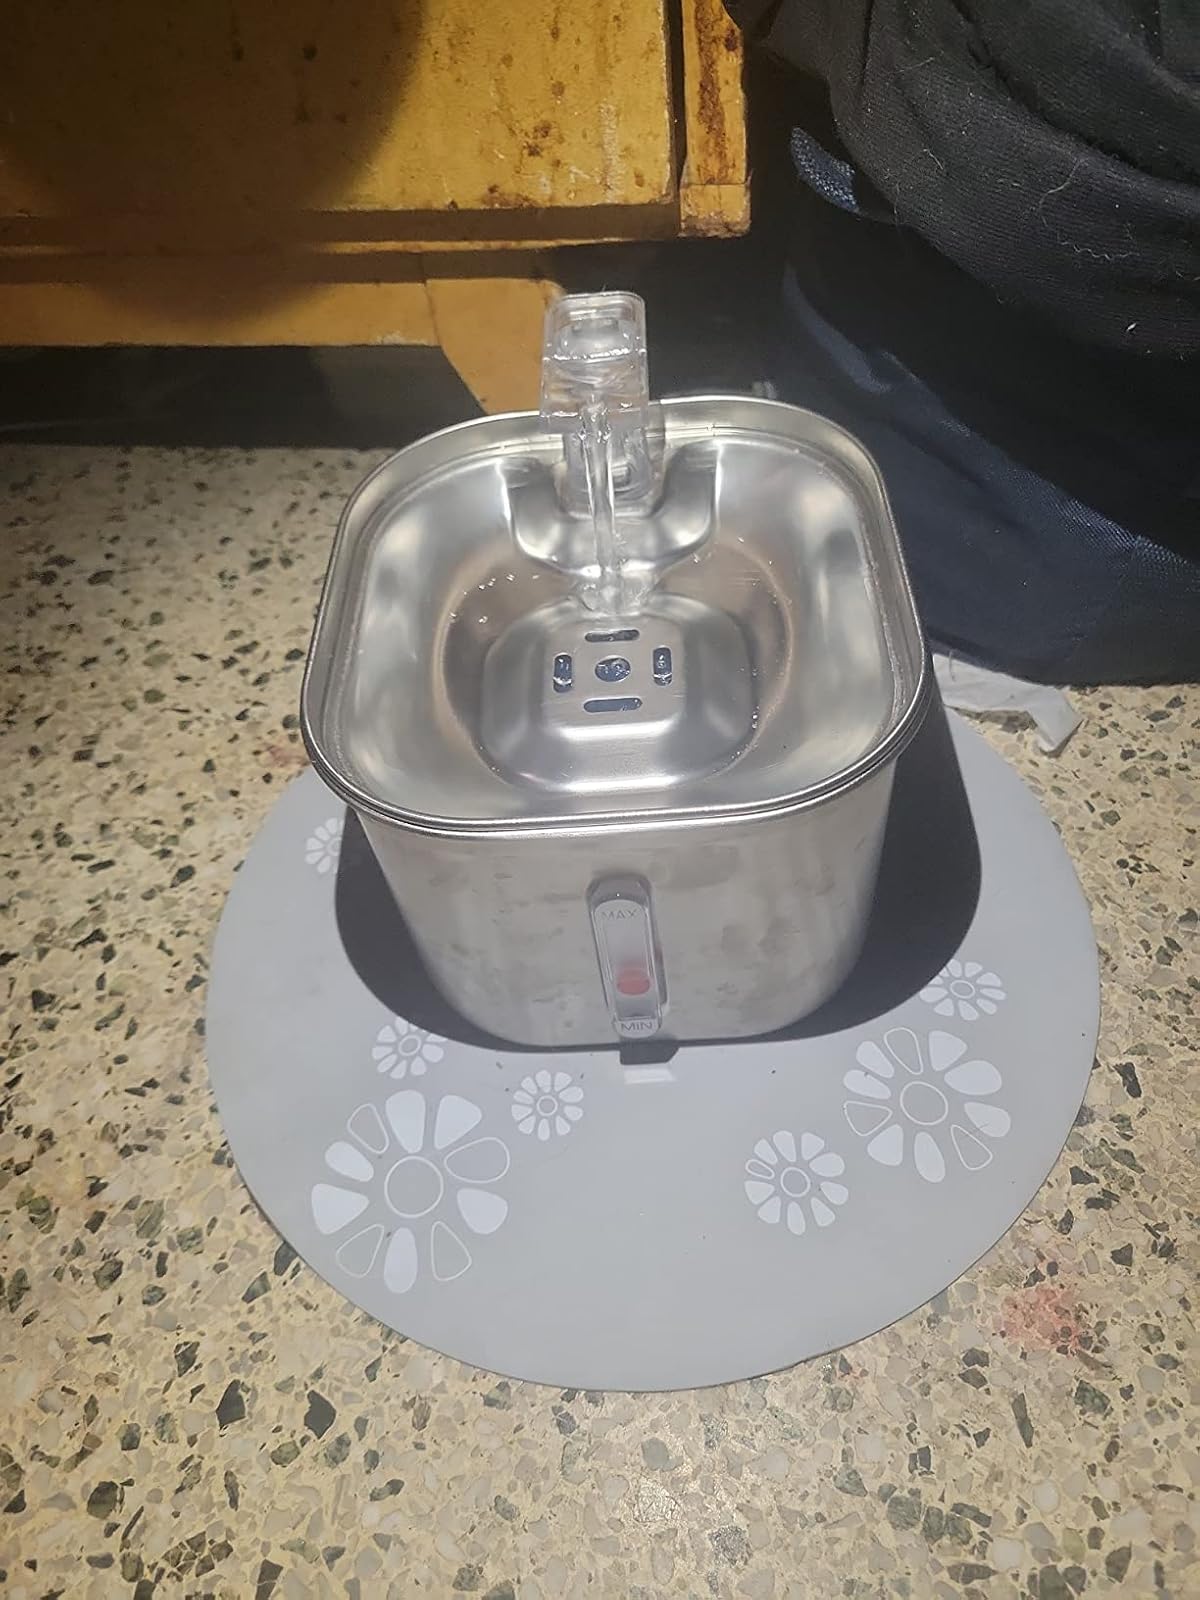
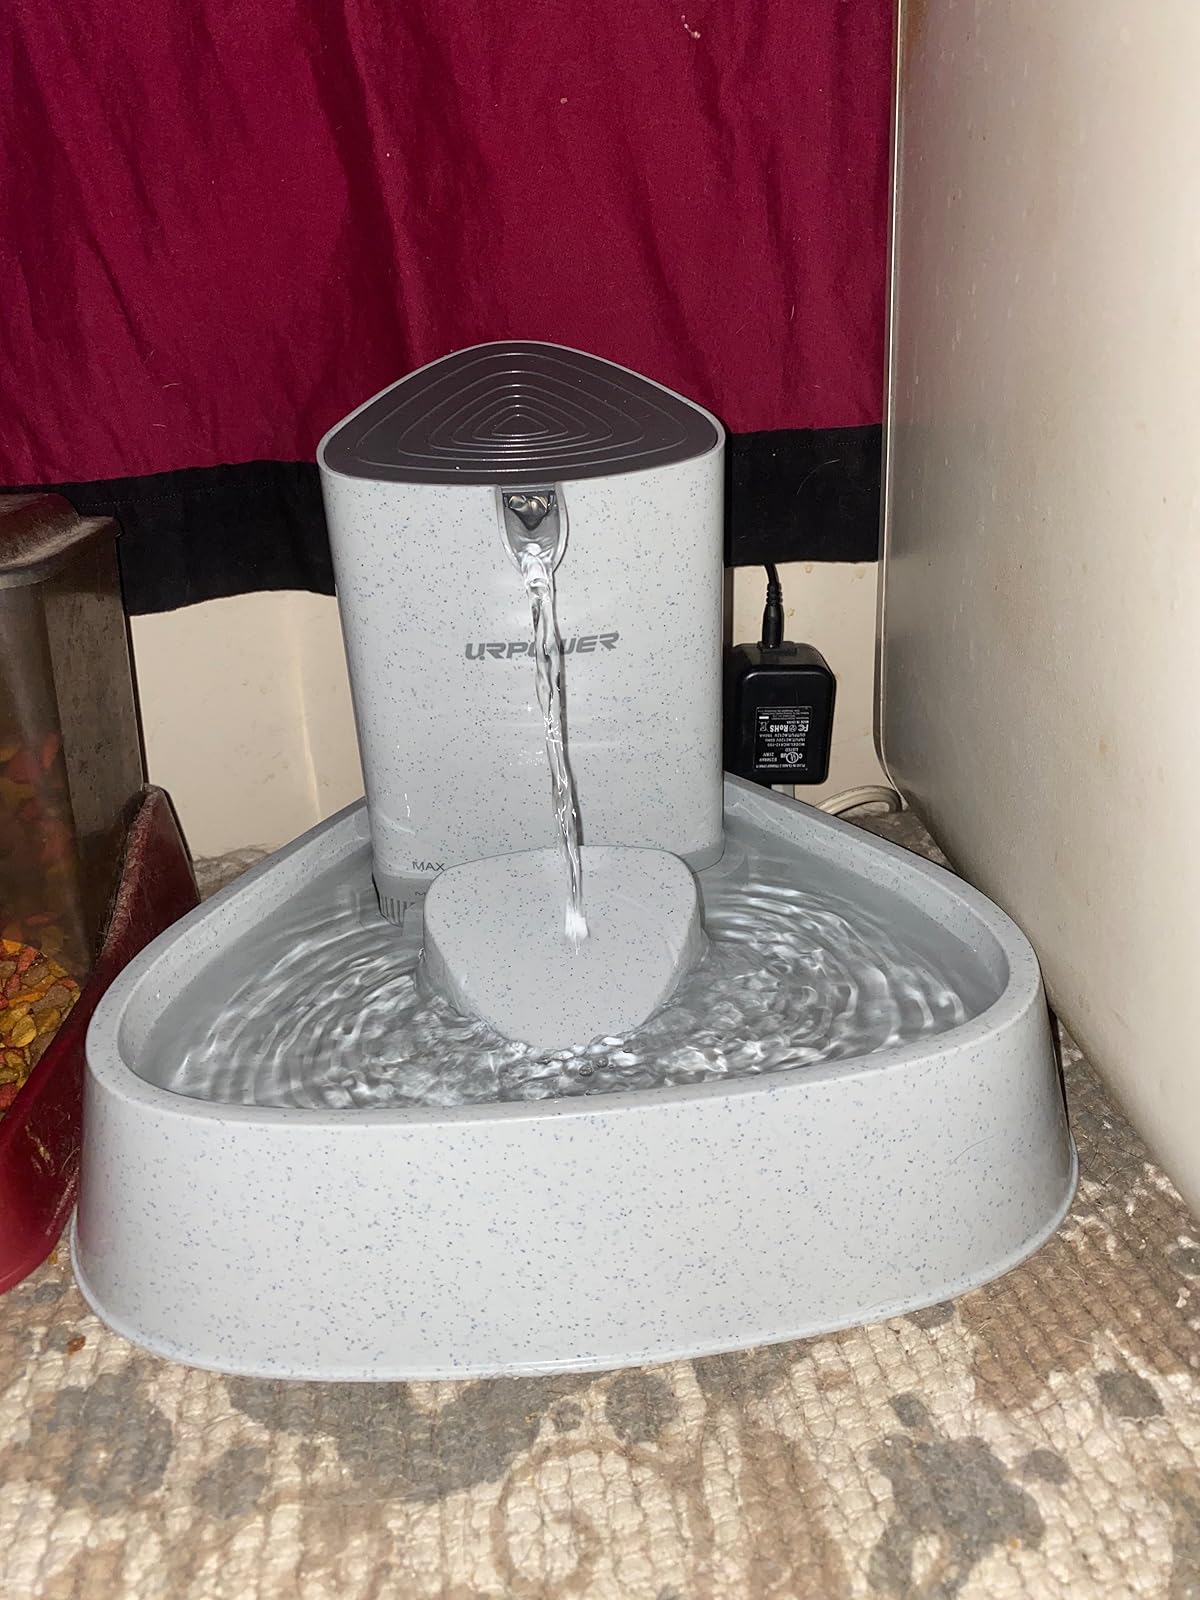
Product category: items_bowl
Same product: no